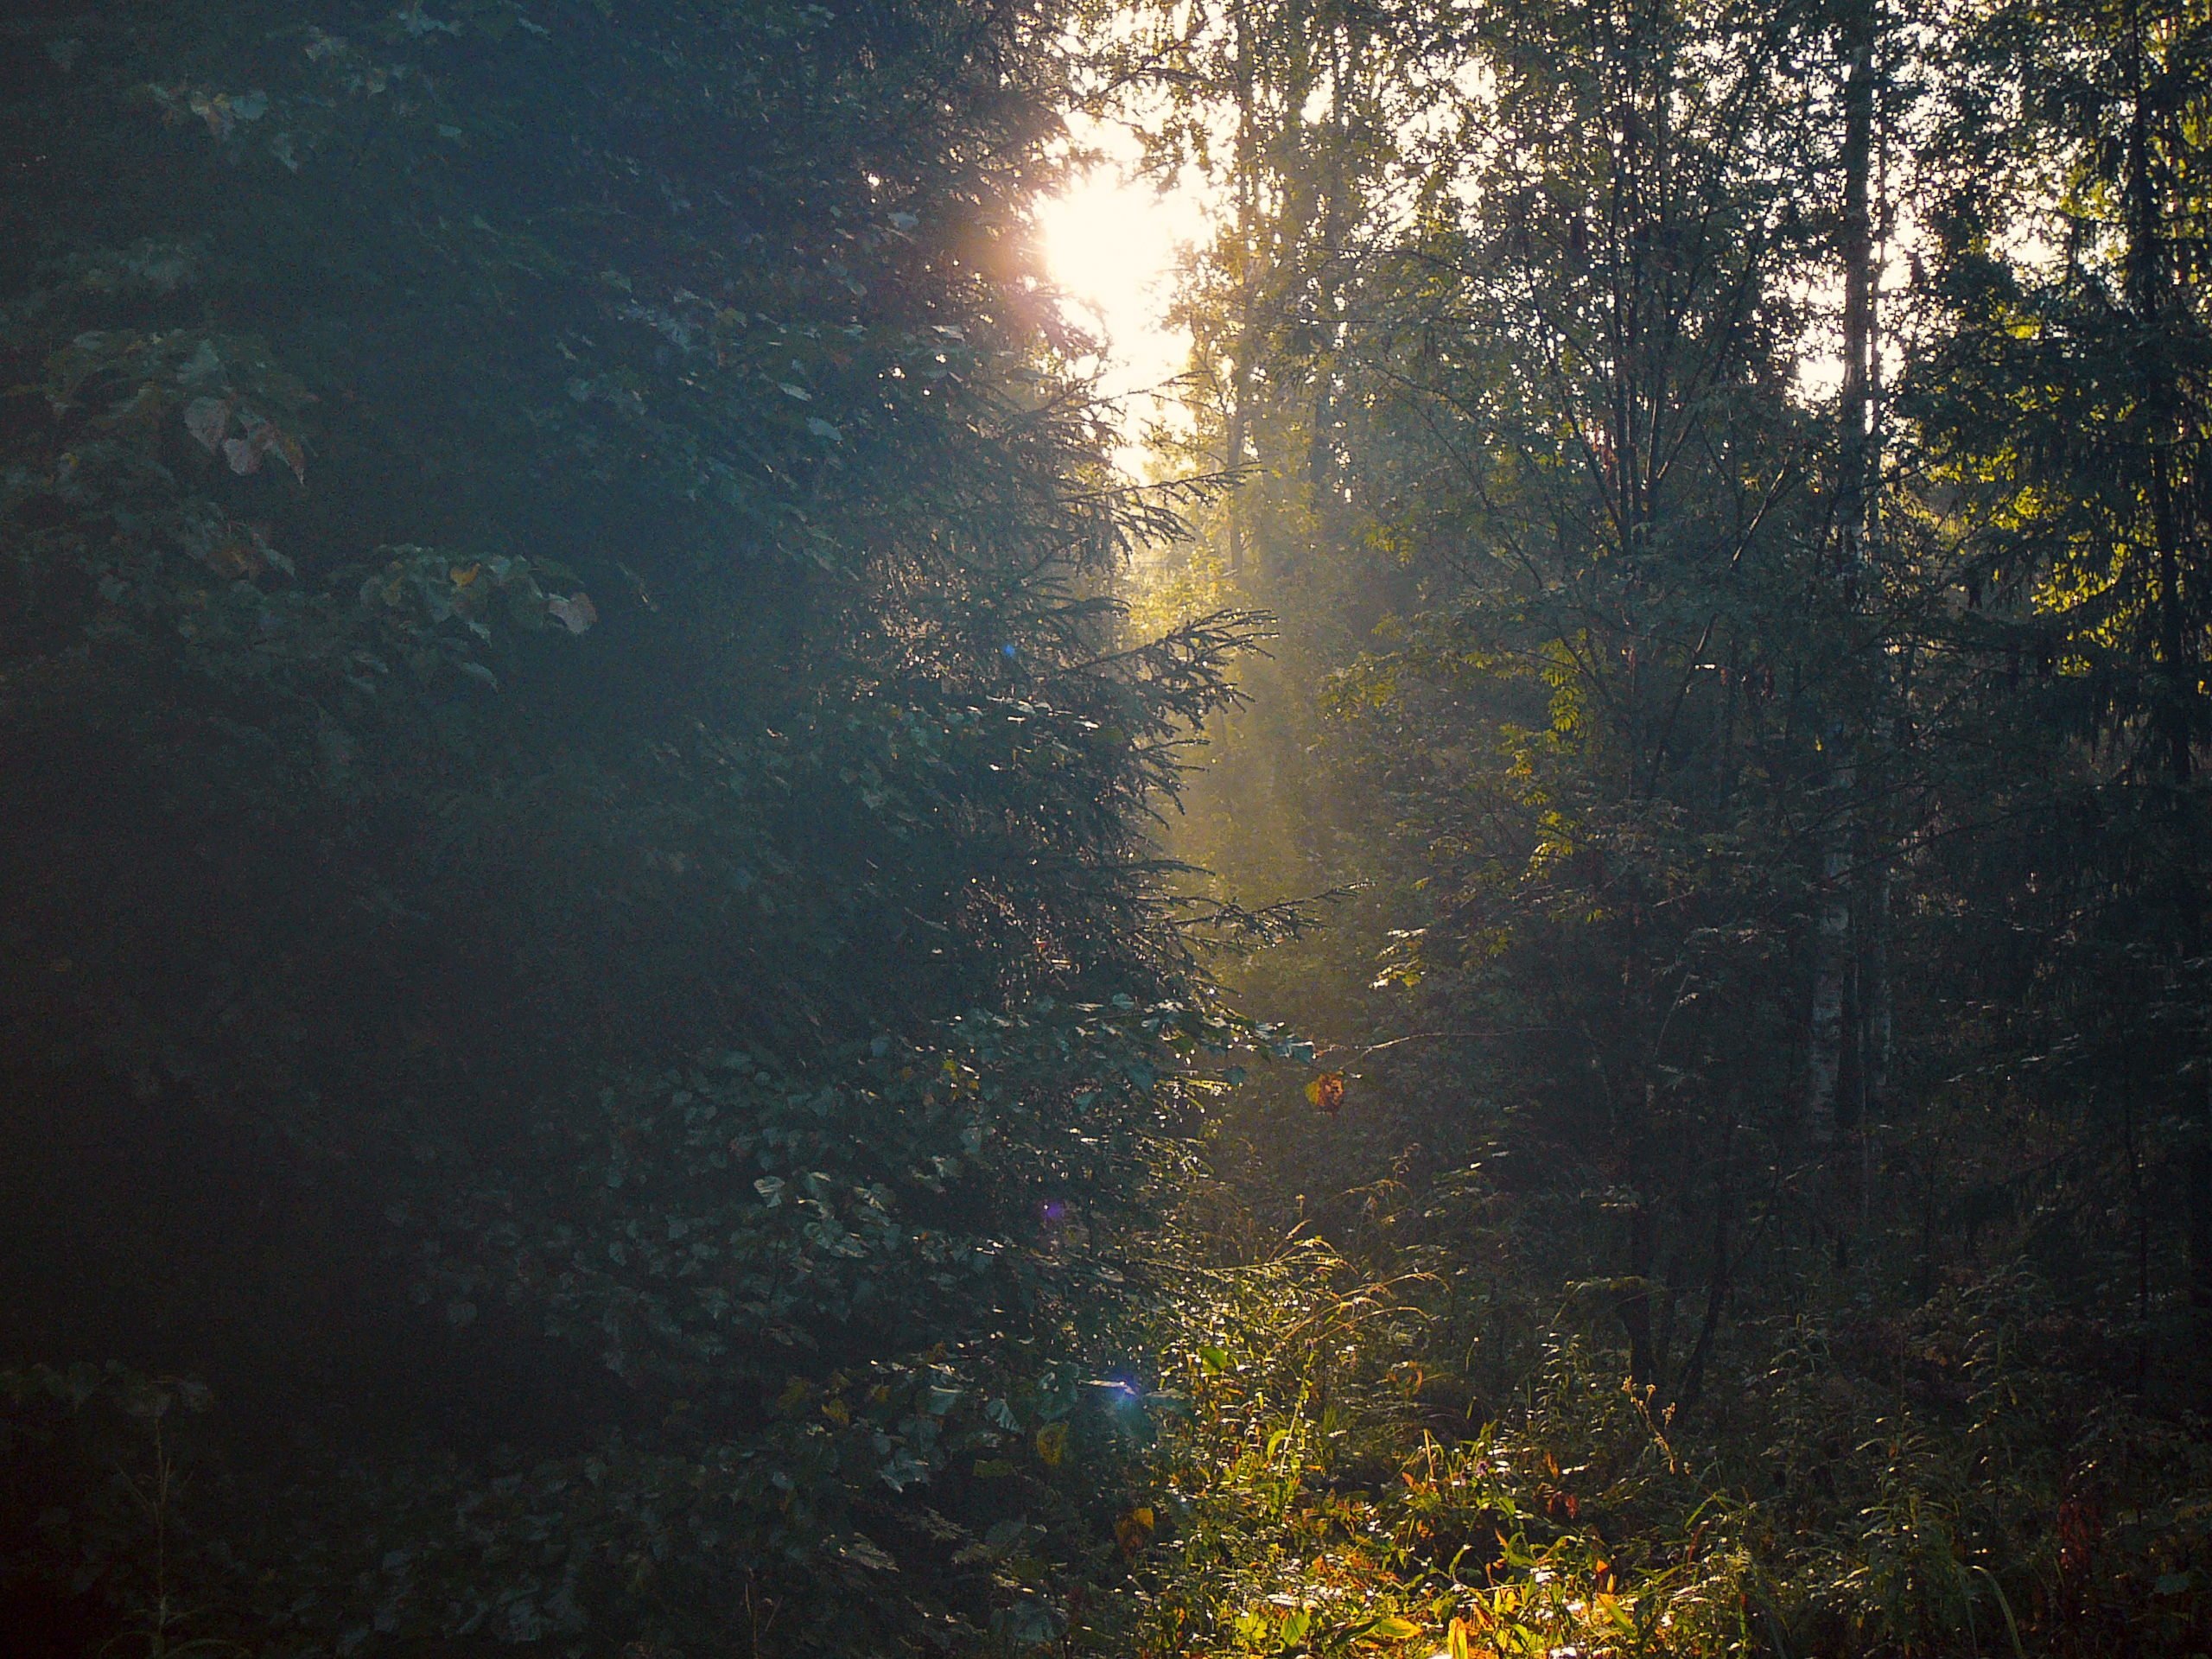
image, nature, sunlight, atmospheric phenomenon, green, vegetation, tree, light, natural environment, sky, morning, atmosphere, forest, biome, water, leaf, branch, reflection, temperate broadleaf and mixed forest, plant, autumn, jungle, woodland, landscape, space, darkness